Jerusalem Walls National Park

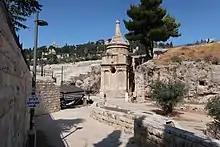
Absalom's Memorial

The Kidron Valley which is also located on the grounds of the National Park consists of a number of burial constructions, including Tomb of Absalom and Tomb of Zechariah.